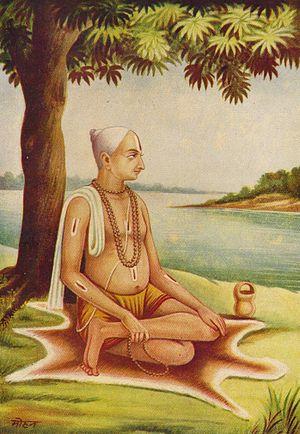
Goswami Tulsîdâs est un poète et philosophe indien, principalement connu pour sa version en langue awadhi du Ramayana, le Ramcharitmanas, littéralement « Lac des légendes de Rāma ». C'est un des plus grands poètes d'expression hindie de la littérature religieuse indienne classique. Il est souvent considéré comme l'équivalent pour la langue hindi de ce que Molière est au français ou Shakespeare à l'anglais.